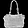
Label: Bag